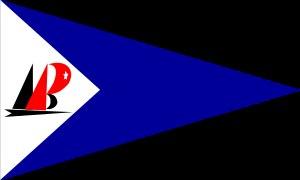
Le yacht New Zealand KZ-1 est le challenger neo-zélandais du Mercury Bay Boating Club de Whitianga lors de la 27ᵉCoupe de l'America en 1988 se déroulant à San Diego contre le defender américain Stars & Stripes US-1 du San Diego Yacht Club.